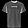
Label: T - shirt / top